Służewiec

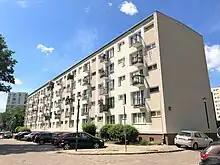
The residential building at 4 Kolady Street in 2021, one of the buildings of the neighbourhood of Służewiec-Prototypy built in the 1960s.

In 1951, the area of Służewiec, Zbarż, and Wyczółki, had been designated as the industrial area of the Industrial and Storage District of Służewiec (Polish: "Dzielnica Przemysłowo-Składowa „Służewiec”"), later known as Służewiec Przemysłowy ("Industrial Służewiec"). It was planned to construct 60 factories and industrial plants in the area, as well as residential buildings for 26 thousand people. The buildings were constructed in the large panel system technique, marking it as one of the first instances of such system being used in Poland. The designated area covered around 2.6 km (1 sq mi). The construction begun in 1952. In the early 1970s, in the industrial area worked around 20 000 people. Among the corporations present in the area, the notable examples were: the Tewa Semiconductors Factory (Polish: "Fabryka Półprzewodników „Tewa”"), Lifting Devices Factories (Polish: "Zakłady Urządzeń Dźwigowych"), Elwa Radio Components Factory (Polish: "Fabryka Podzespołów Radiowych „Elwa”"), Radio Ceramic Plants (Polish: "Zakłady Ceramiki Radiowej"), and Służewiec Meat-Packing Factories (Polish: "Zakłady Mięsne „Służewiec”").